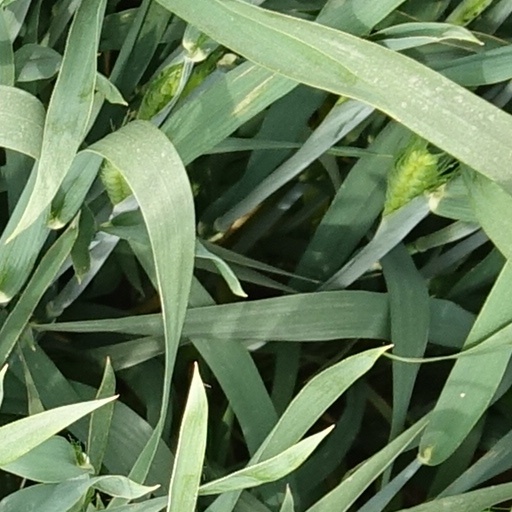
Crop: wheat